Thioredoxin fold

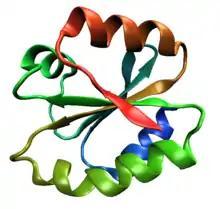
One molecule of human thioredoxin (PDB ID 1ERT), a canonical example of the thioredoxin fold class.

The thioredoxin fold is a protein fold common to enzymes that catalyze disulfide bond formation and isomerization. The fold is named for the canonical example thioredoxin and is found in both prokaryotic and eukaryotic proteins. It is an example of an alpha/beta protein fold that has oxidoreductase activity. The fold's spatial topology consists of a four-stranded antiparallel beta sheet sandwiched between three alpha helices. The strand topology is 2134 with 3 antiparallel to the rest.